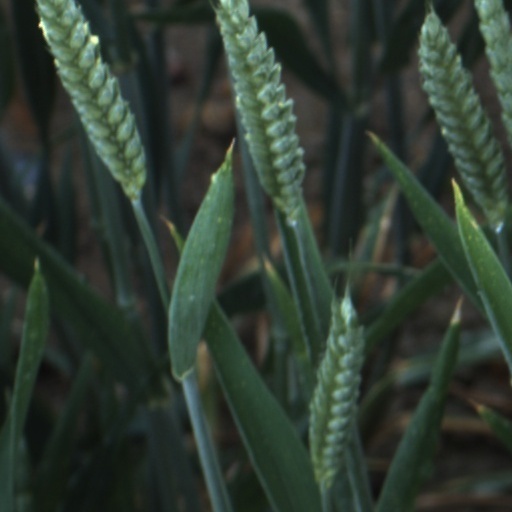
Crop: wheat